António Maria Lisboa

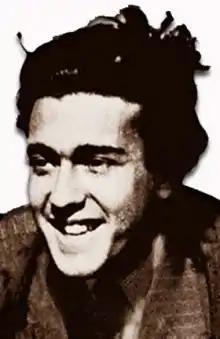

Mário Cesariny de Vasconcelos, João Artur da Silva and Figueiredo Sobral were also members of this group.